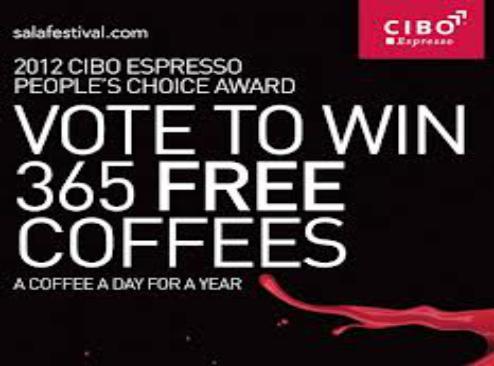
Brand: Cibo Espresso
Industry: Food